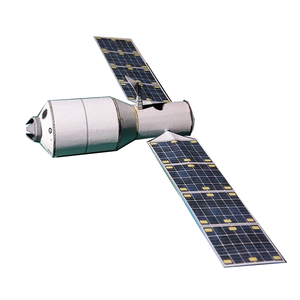
Tianzhou est un vaisseau cargo spatial développé par la Chine pour ravitailler ses stations spatiales. Le vaisseau d'une masse à sec d'environ 13 tonnes est capable d'emporter environ 6,5 tonnes de fret et est lancé par le lanceur Longue Marche 7. Il peut s'amarrer de manière automatique. Il a effectué une première démonstration en vol en avril 2017 en s'amarrant à la station Tiangong 2.